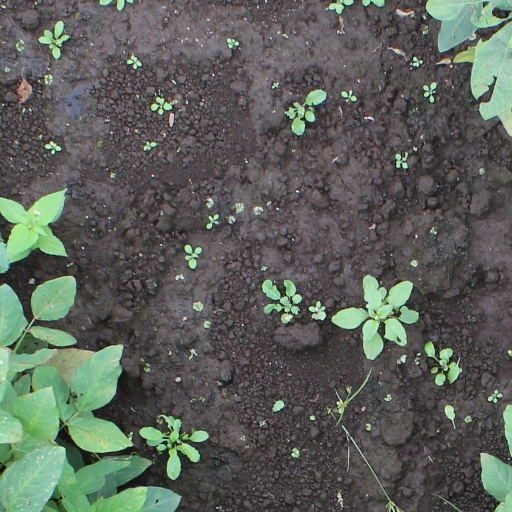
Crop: soybean